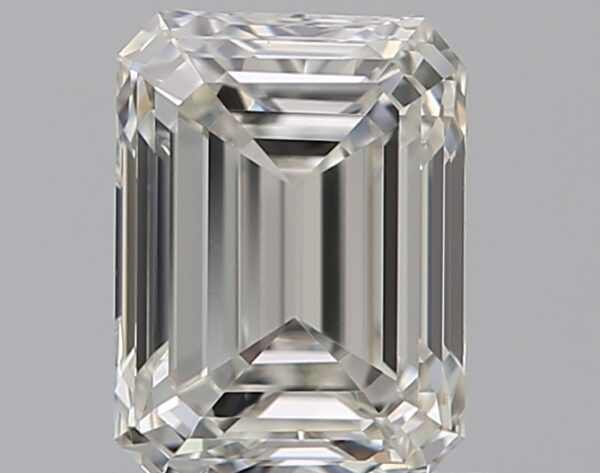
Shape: emerald
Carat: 0.7
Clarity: VVS2
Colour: H
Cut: EX
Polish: VG
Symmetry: VG
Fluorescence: N
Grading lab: GIA
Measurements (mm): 5.75 x 4.24 x 2.9